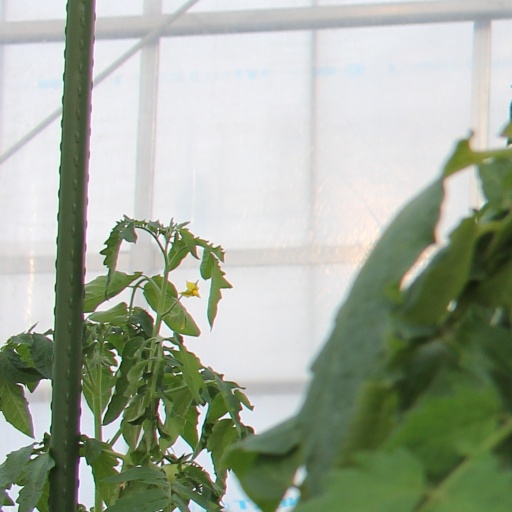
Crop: tomato